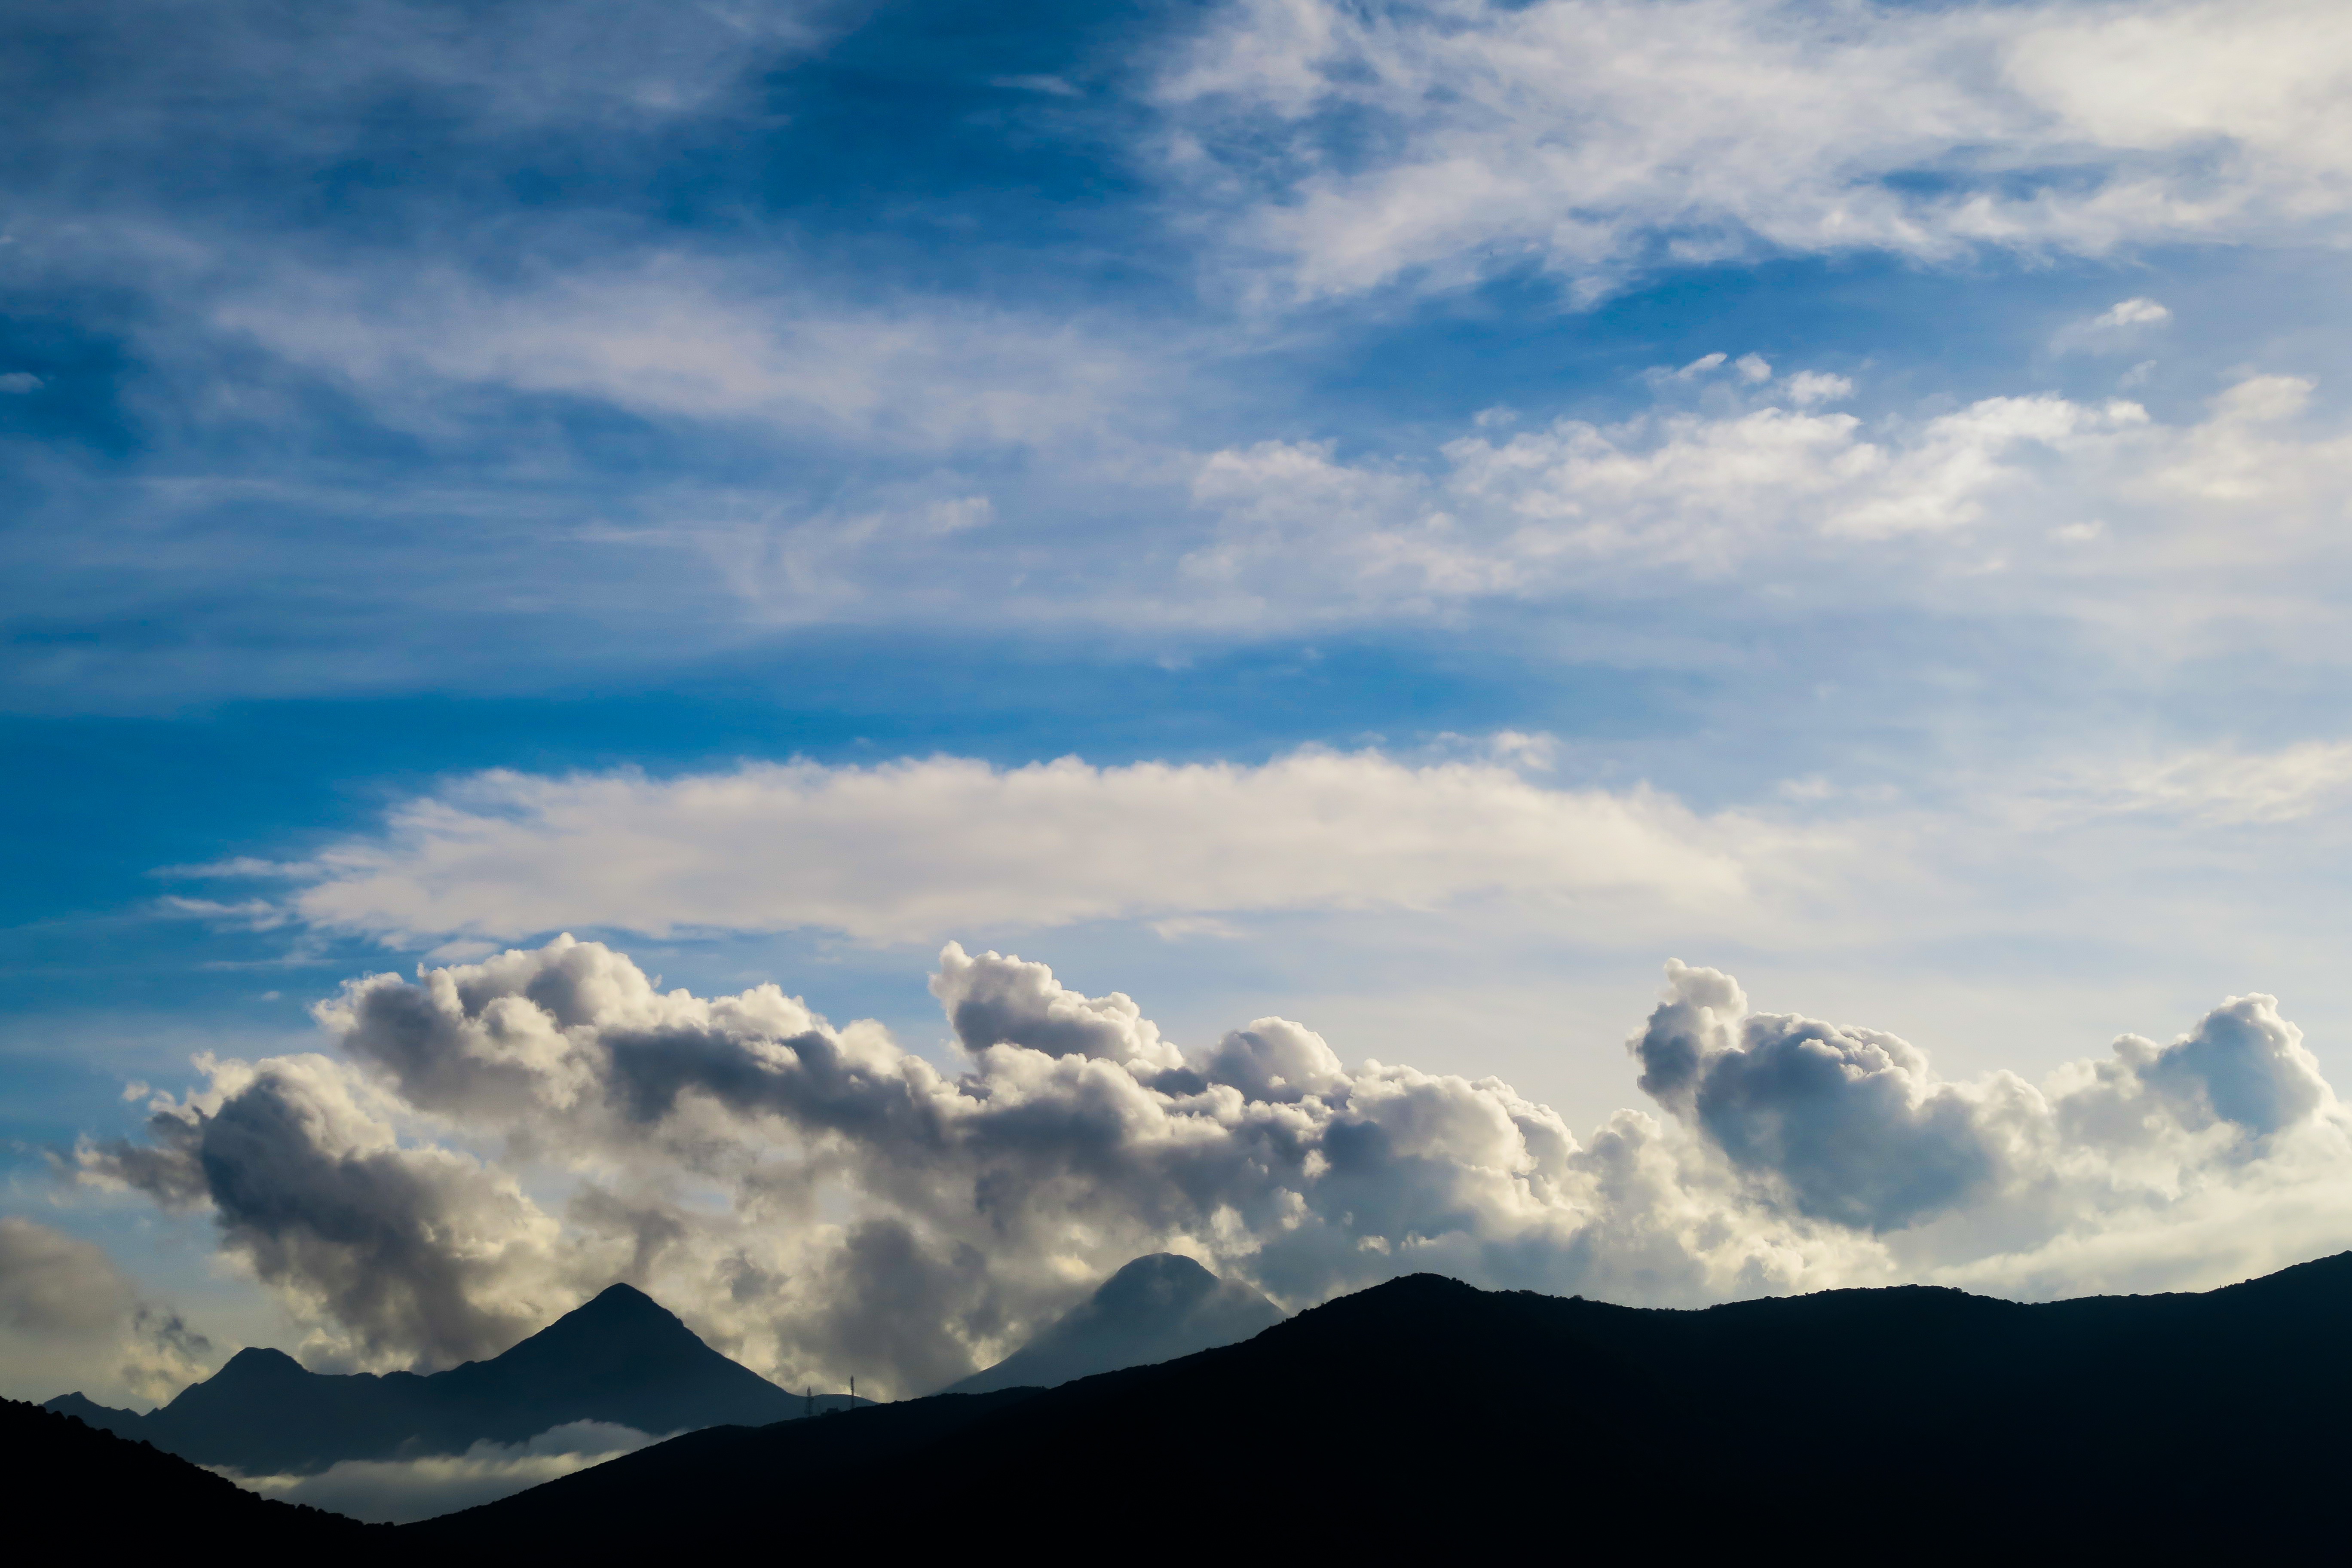
nature, horizon, mountain, cloud, sky, sunlight, morning, hill, dawn, atmosphere, mountain range, dusk, cumulus, meteorological phenomenon, atmospheric phenomenon, mountainous landforms